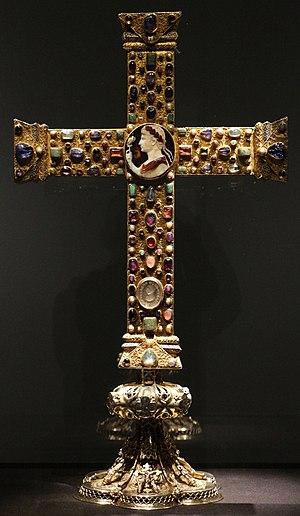
La croix de Lothaire est une croix processionnelle conservée au trésor de la cathédrale d'Aix-la-Chapelle. Réalisée vers l'an mille, en 984, elle compte parmi les chefs-d'œuvre de l'art ottonien.
Les spolia ou remplois/réemplois, désignent la réutilisation de matériaux ainsi que d’œuvres d’art de monuments déjà existants comme matériaux de construction dans un nouvel édifice soit pour des raisons idéologiques, soit pour des considérations purement économiques. De façon plus large, ce phénomène d’appropriation désigne également l’utilisation d’œuvres d’art ou de pièces de monuments étrangers prises à l’ennemi pour embellir la ville du vainqueur en les intégrant dans de nouveaux ensembles.